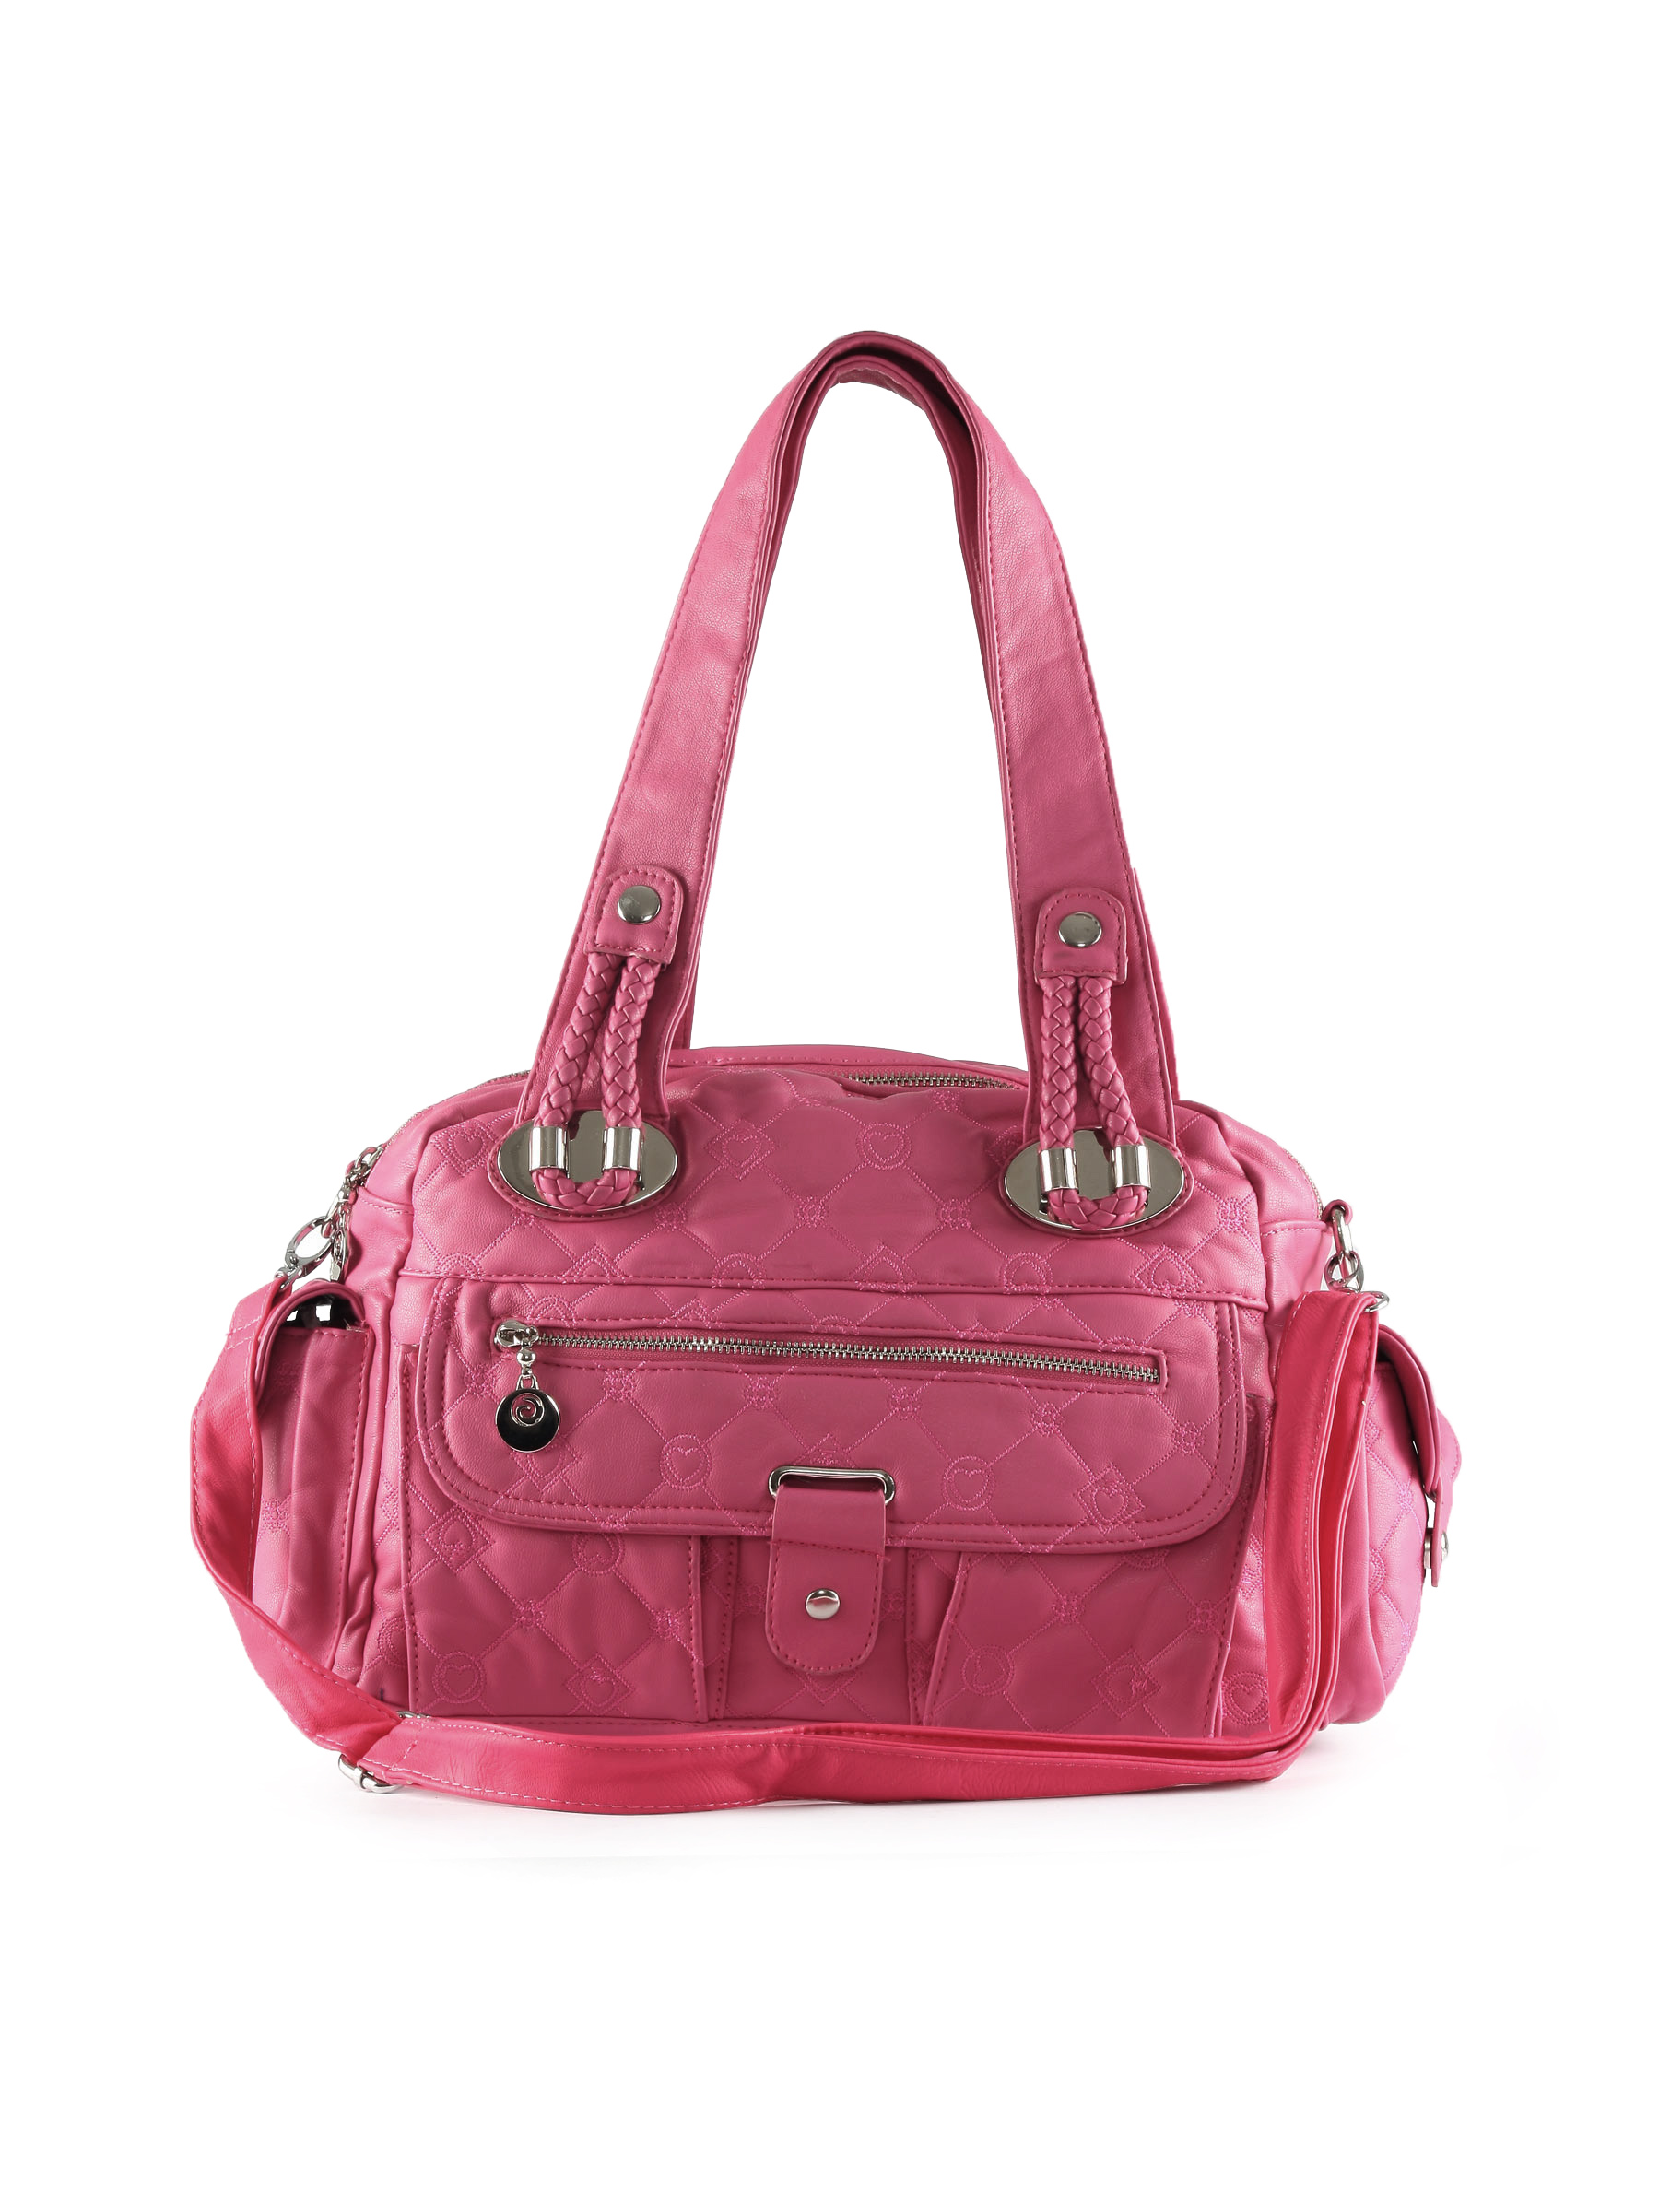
Kiara Women Small Pocket Pink Handbag
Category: Accessories / Bags / Handbags
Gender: Women
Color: Pink
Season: Winter 2015
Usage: Casual